Somerby (Juxta Bigby)

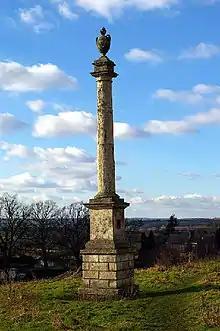
Somerby Monument

Somerby Grange Farmhouse is a Grade II listed building dating from 1756 with 19th-century additions.